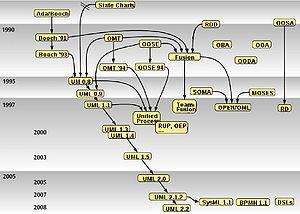
Historique des méthodes et notations de la programmation orientée objet
Le Langage de Modélisation Unifié, de l'anglais Unified Modeling Language, est un langage de modélisation graphique à base de pictogrammes conçu pour fournir une méthode normalisée pour visualiser la conception d'un système. Il est couramment utilisé en développement logiciel et en conception orientée objet.